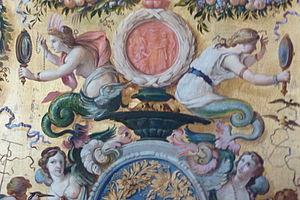
La bibliothèque de l’Arsenal fait partie de la Bibliothèque nationale de France. Elle est située au 1 rue de Sully, dans l’ancien Arsenal de Paris fondé par le roi François Iᵉʳ au XVIᵉ siècle, puis reconstruit par Sully, et élargi par l’architecte Germain Boffrand au XVIIIᵉ siècle, dans le 4ᵉ arrondissement, au sein du quartier de l’Arsenal, en face du Pavillon de l'Arsenal.